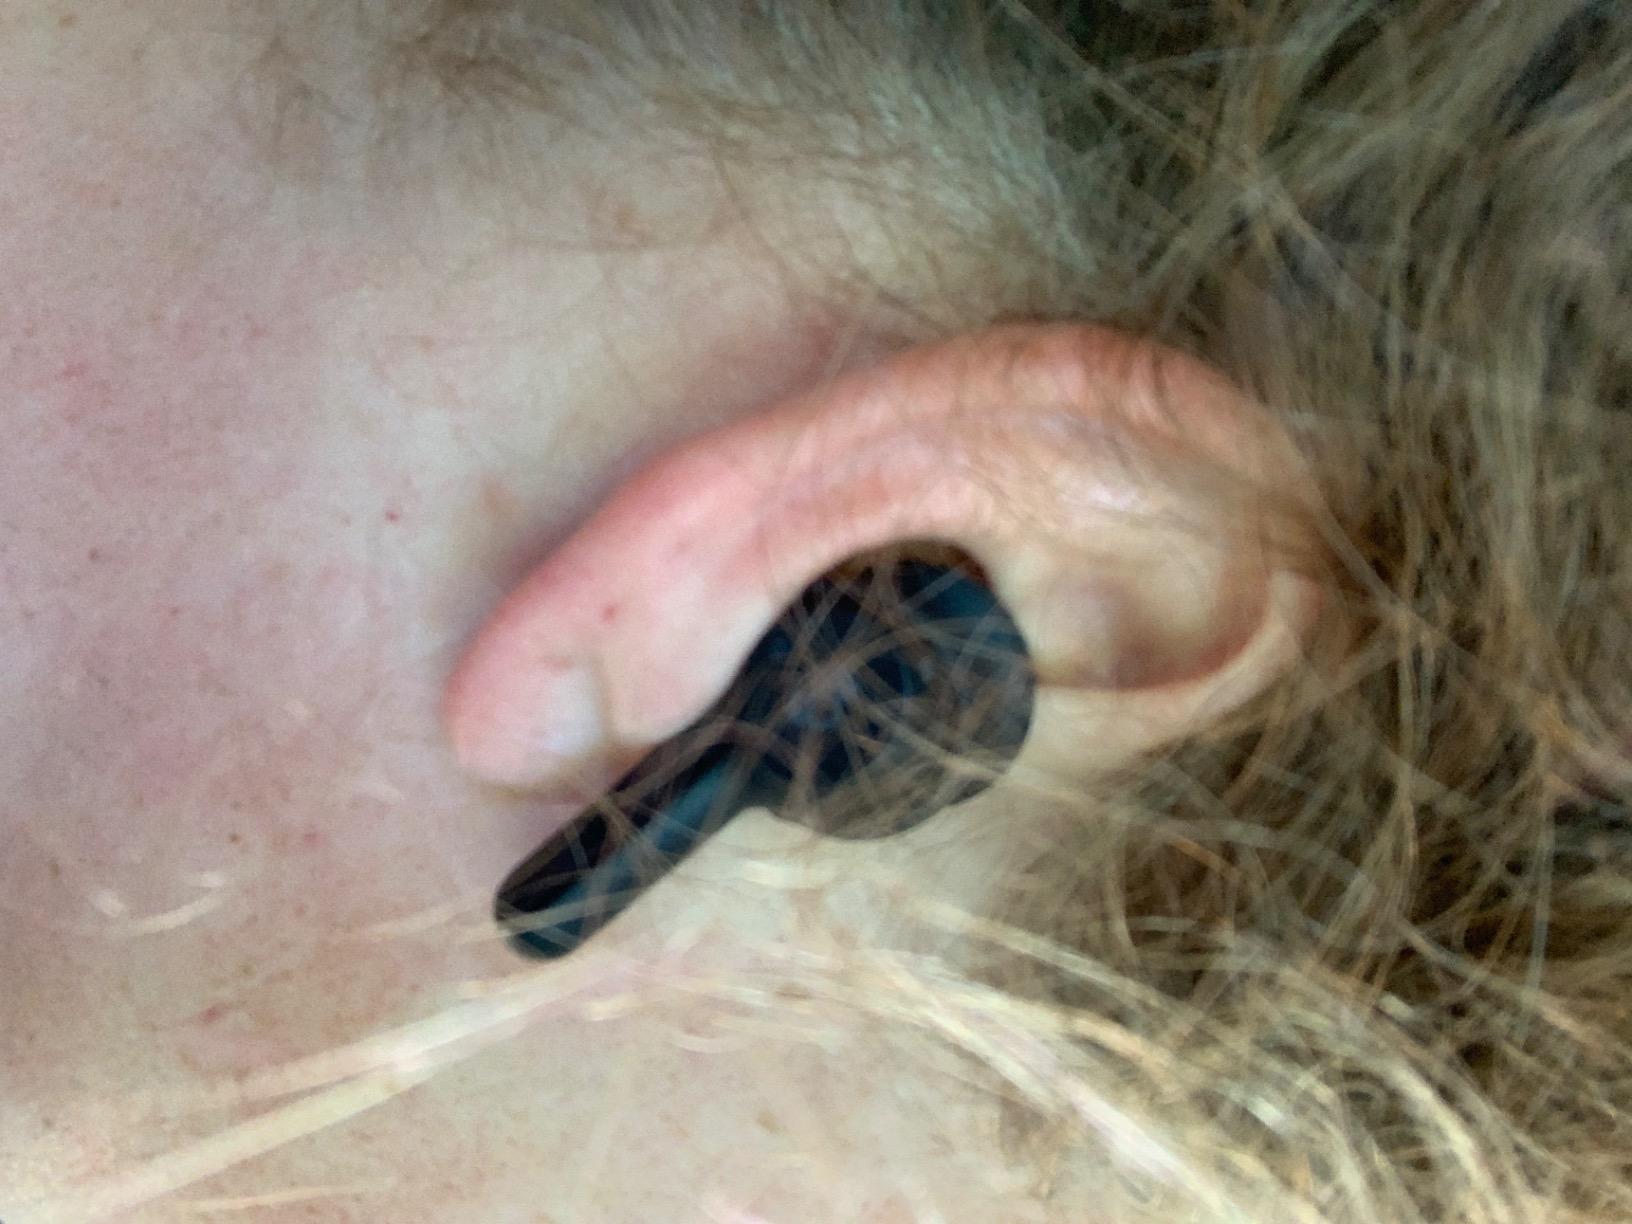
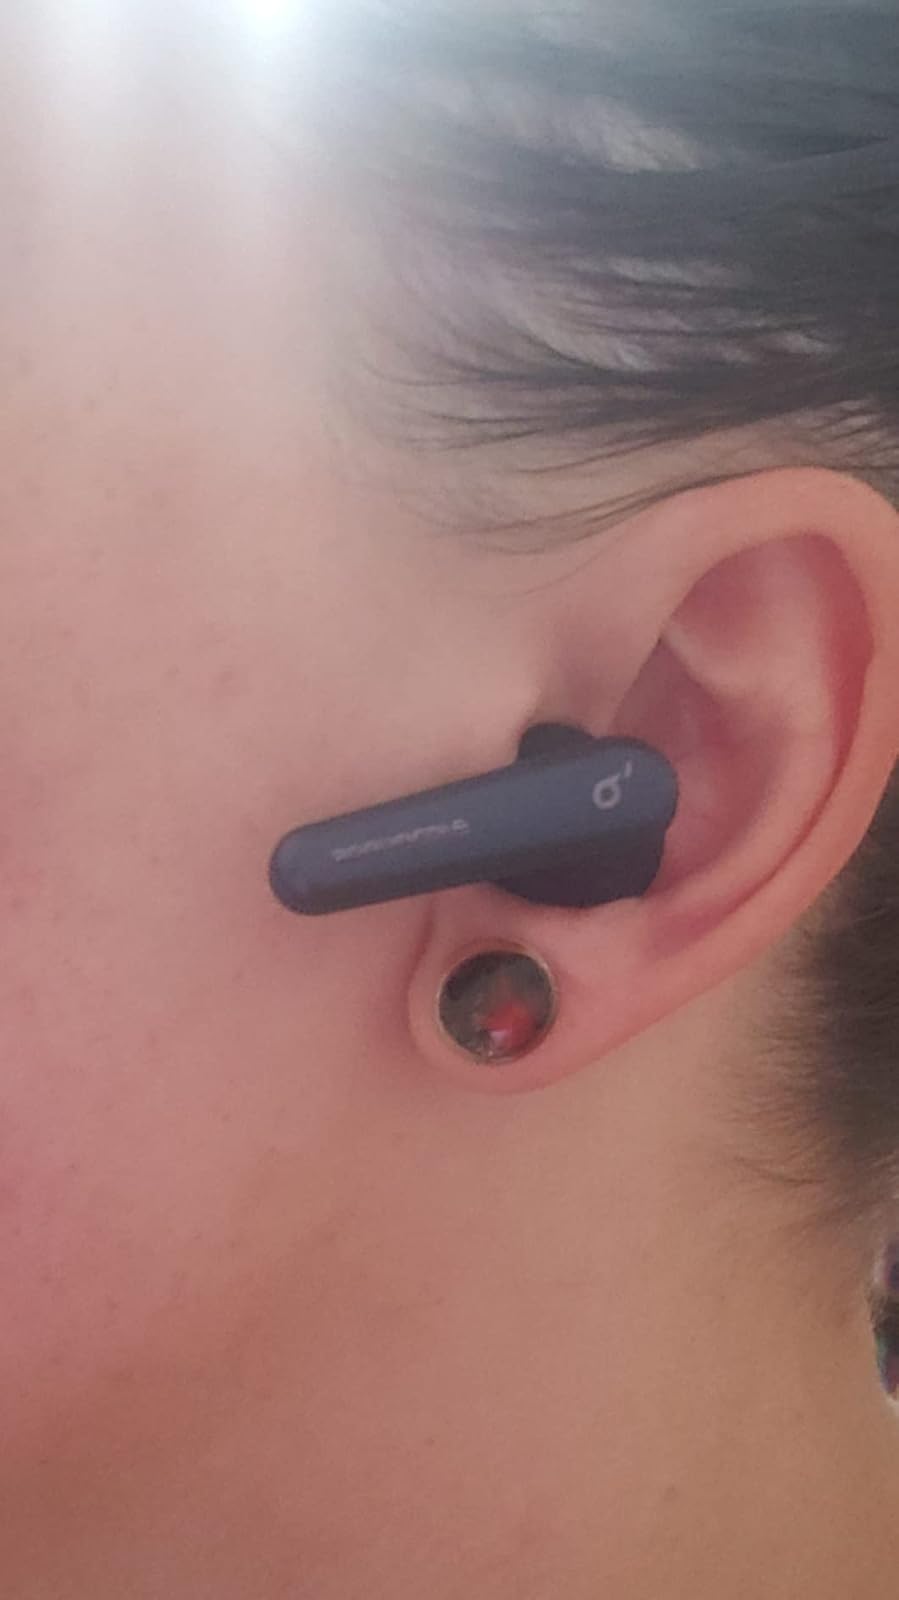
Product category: earbuds
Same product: no